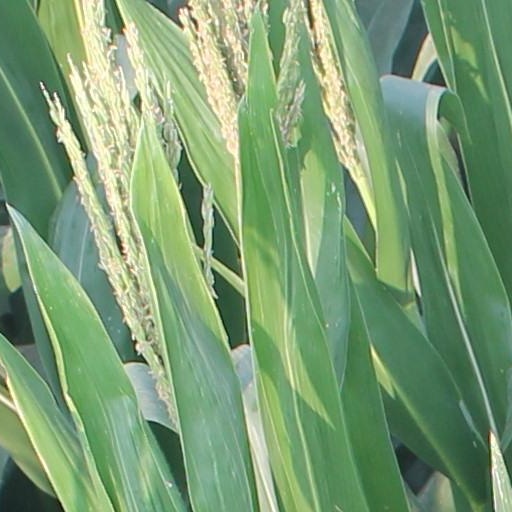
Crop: maize; corn